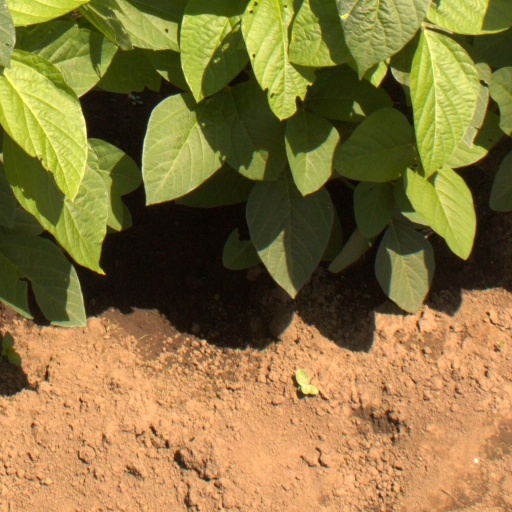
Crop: soybean